Pablo Montoya (author)

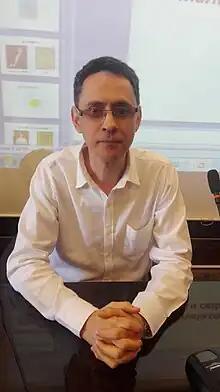
Pablo Montoya in 2016

Pablo José Montoya Campuzano (born 1963, in Barrancabermeja) is a Colombian writer. He is best known for his novel "Tríptico de la infamia" which won the Romulo Gallegos Prize in 2015. He is as of 2016, the fifth Colombian to obtain this recognition, being preceded by Gabriel García Márquez in 1972, Manuel Mejía Vallejo in 1989, Fernando Vallejo in 2003 and William Ospina in 2009.